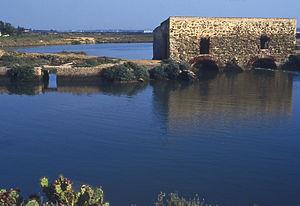
Les Marismas de Isla Cristina sont des zones humides côtières en partie inondées durant la marée haute. Elles sont situées à l'embouchure de la rivière Carreras qui amène au port de Isla Cristina, près de la rive gauche de l'embouchure du Guadiana en territoire espagnol, et sont réparties entre les municipalités de Ayamonte et de Isla Cristina dans la province de Huelva en Andalousie. Elles ont été classées en parc naturel en 1989 pour une superficie de 2 145 ha.